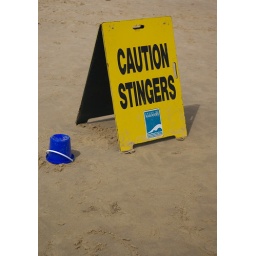
A sign warning about blue-bottles on The Spit beach in Mooloolaba